PIN diode

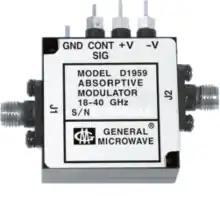
An RF microwave PIN diode attenuator

By changing the bias current through a PIN diode, it is possible to quickly change its RF resistance.